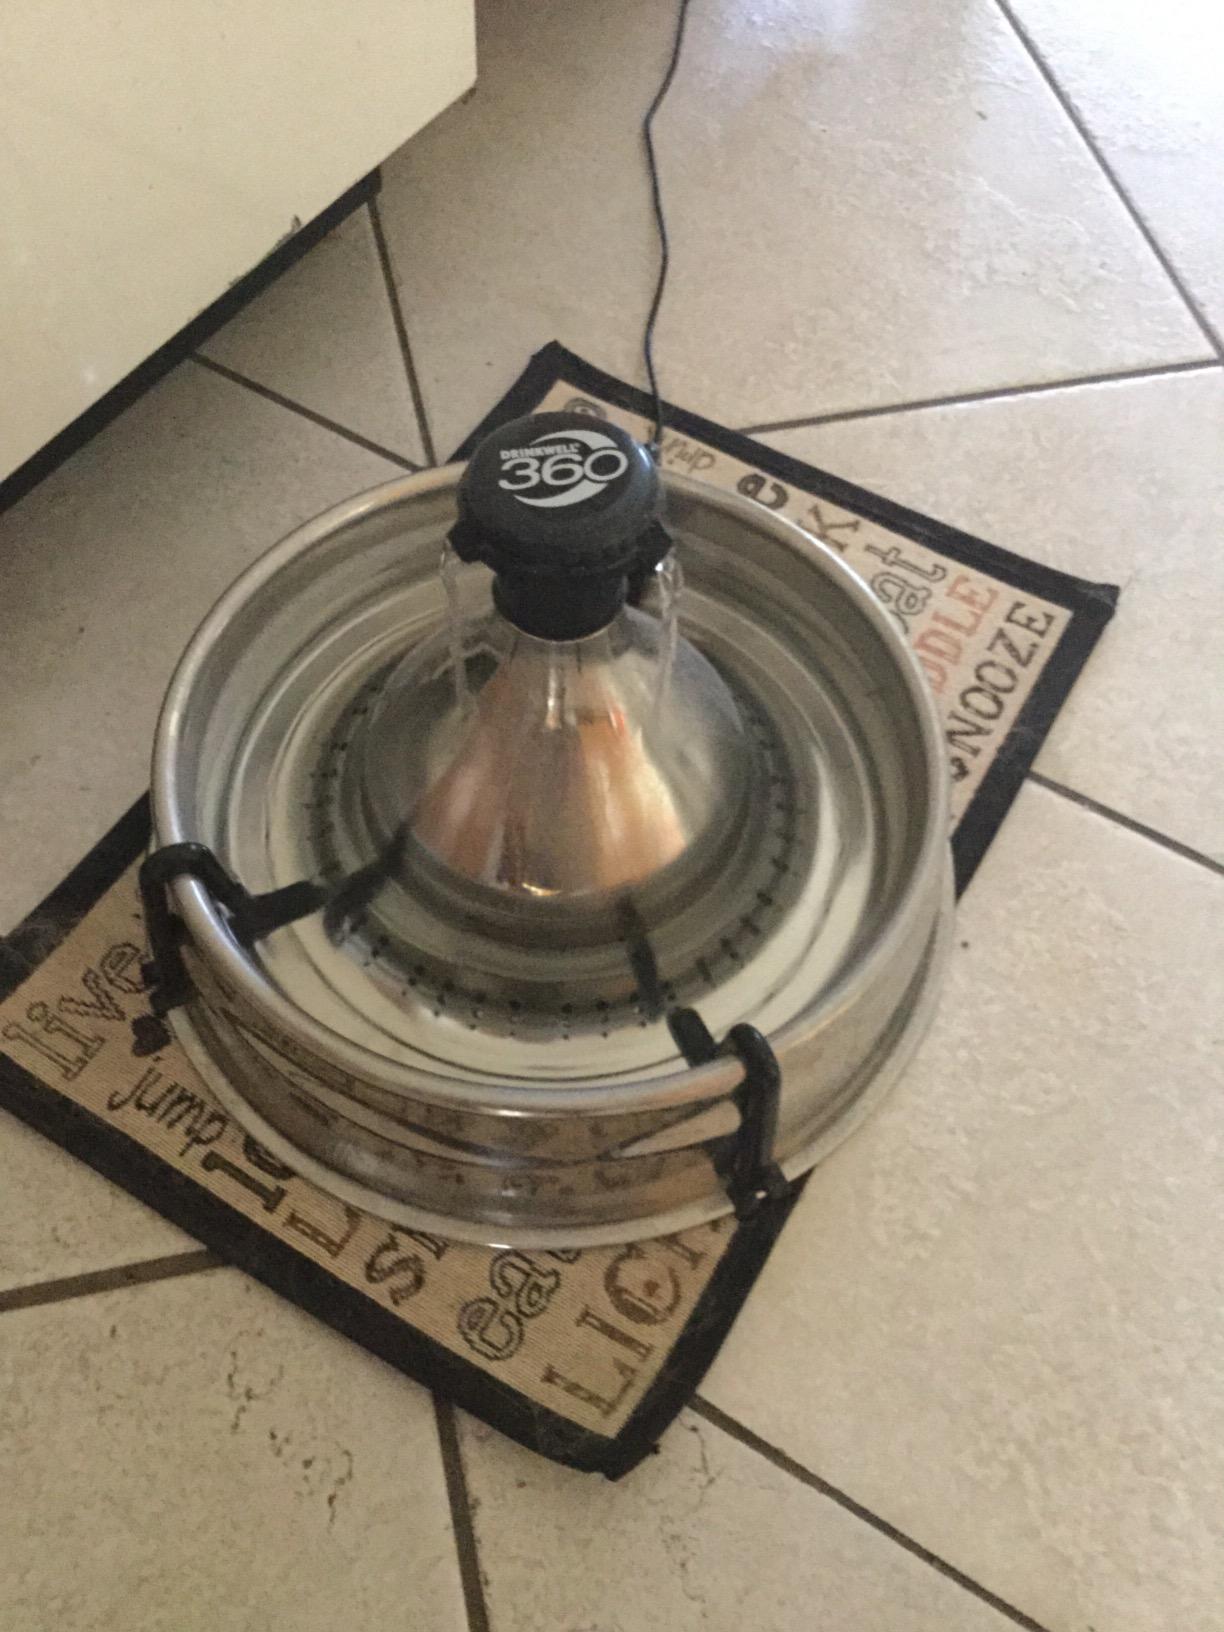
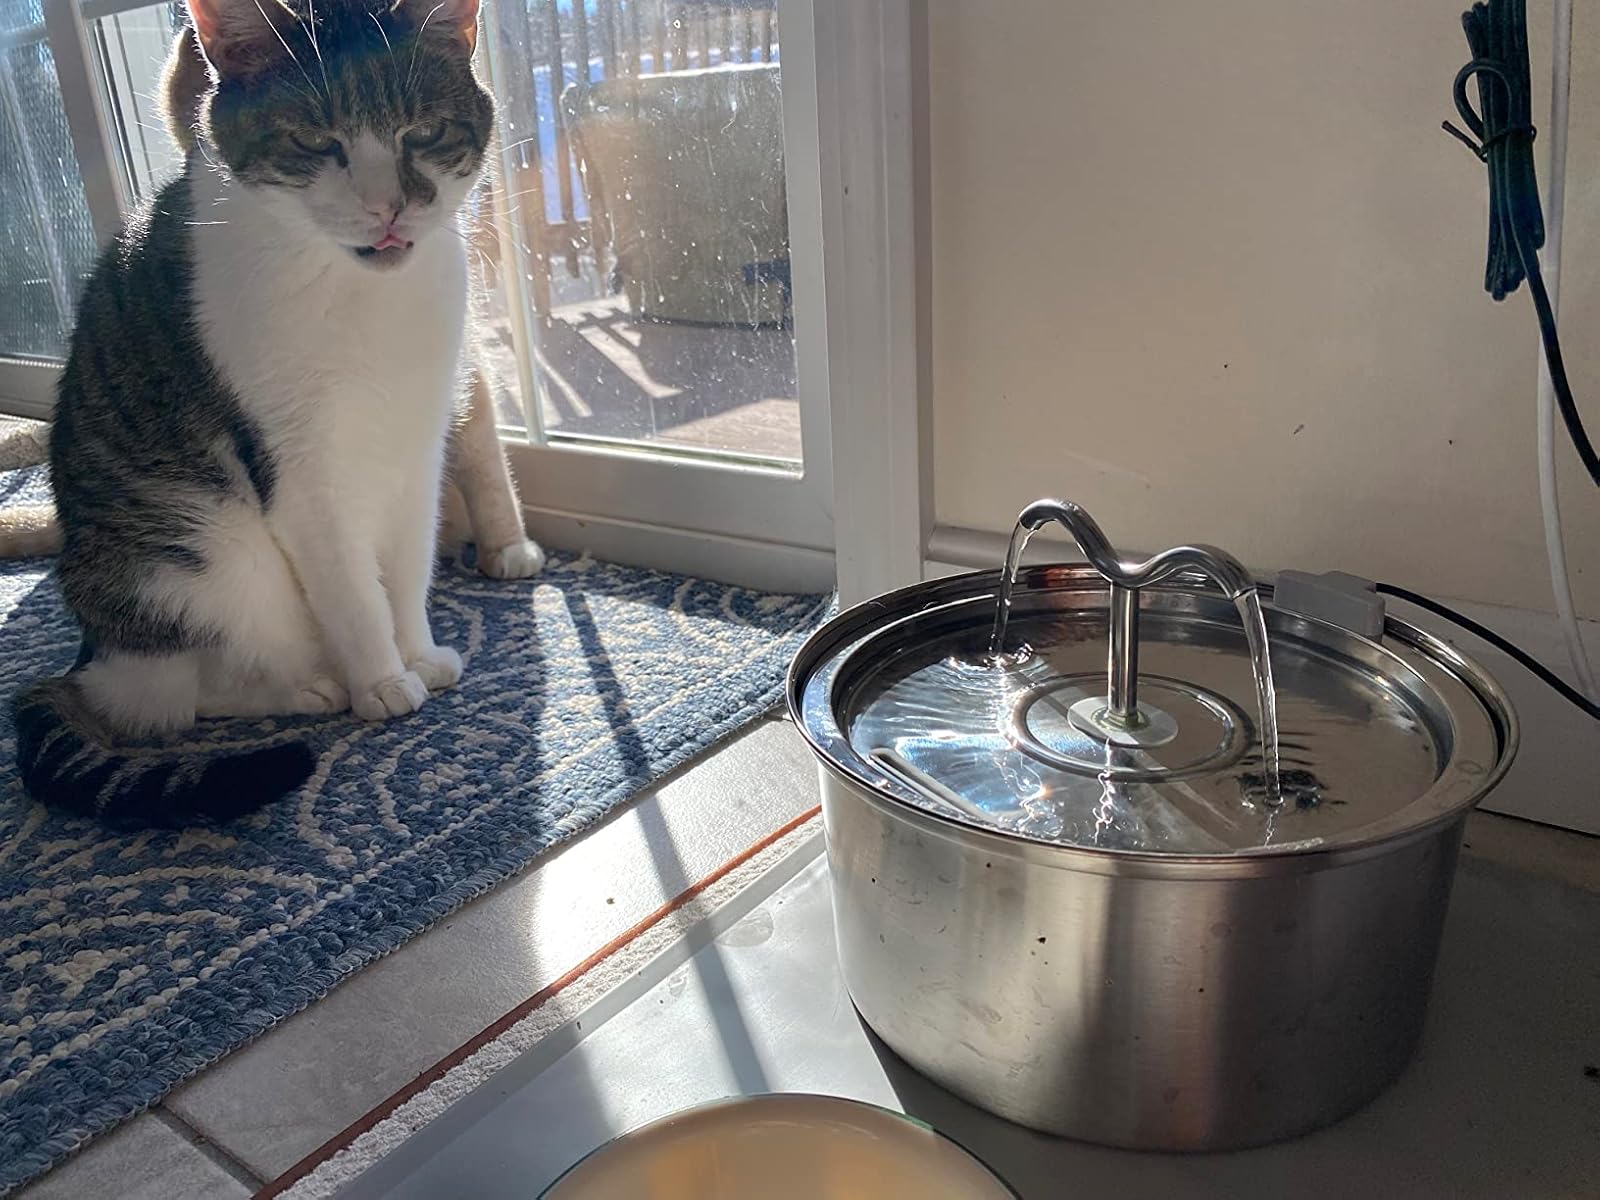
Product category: items_bowl
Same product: no